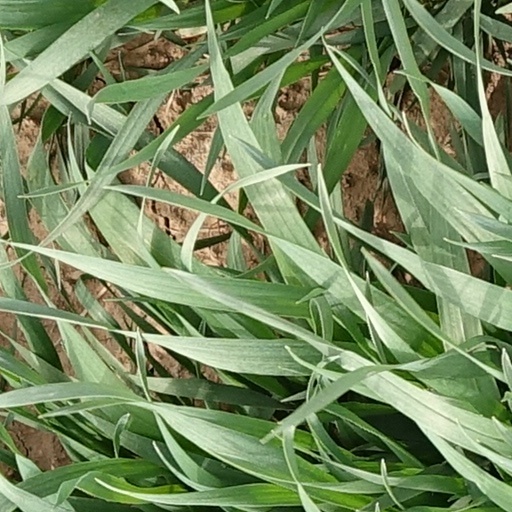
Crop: wheat